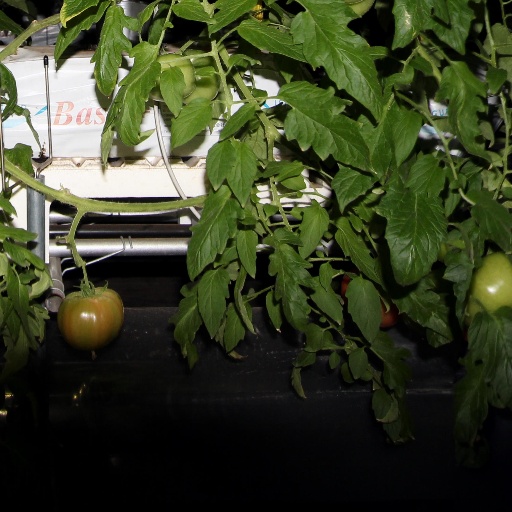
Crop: tomato